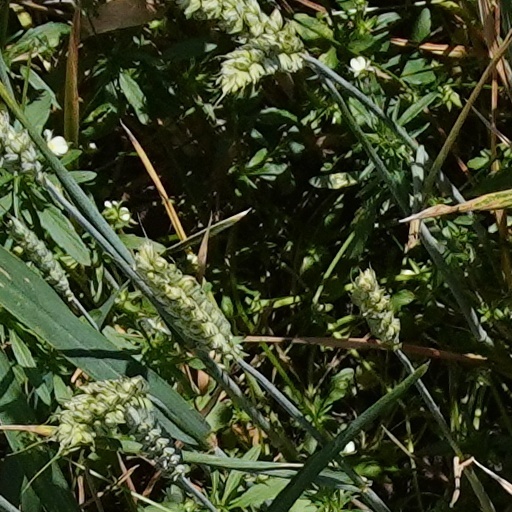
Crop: wheat